Chinatown, Chicago

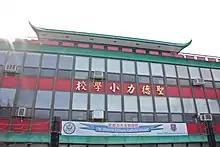
St. Therese Chinese Catholic School, St. Therese Campus

Residents are zoned to schools in the Chicago Public Schools including John C. Haines School and Phillips Academy High School.